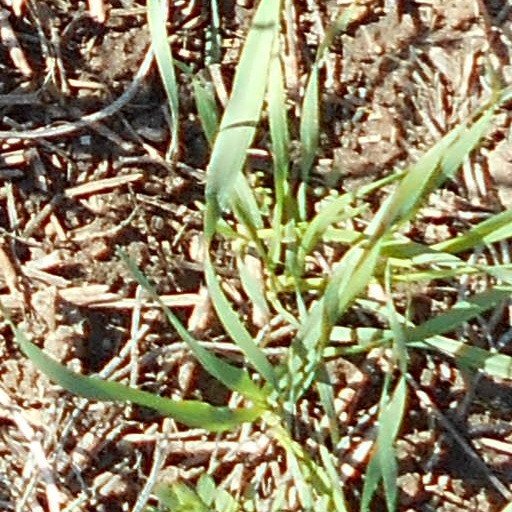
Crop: wheat